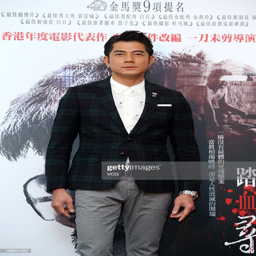
actor receives an interview as he plays a role in new film .